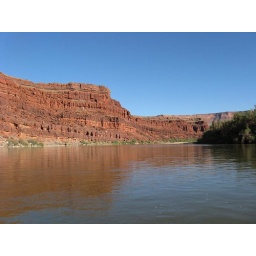
rocks and mountains by the colorado river 4